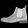
Label: Ankle boot